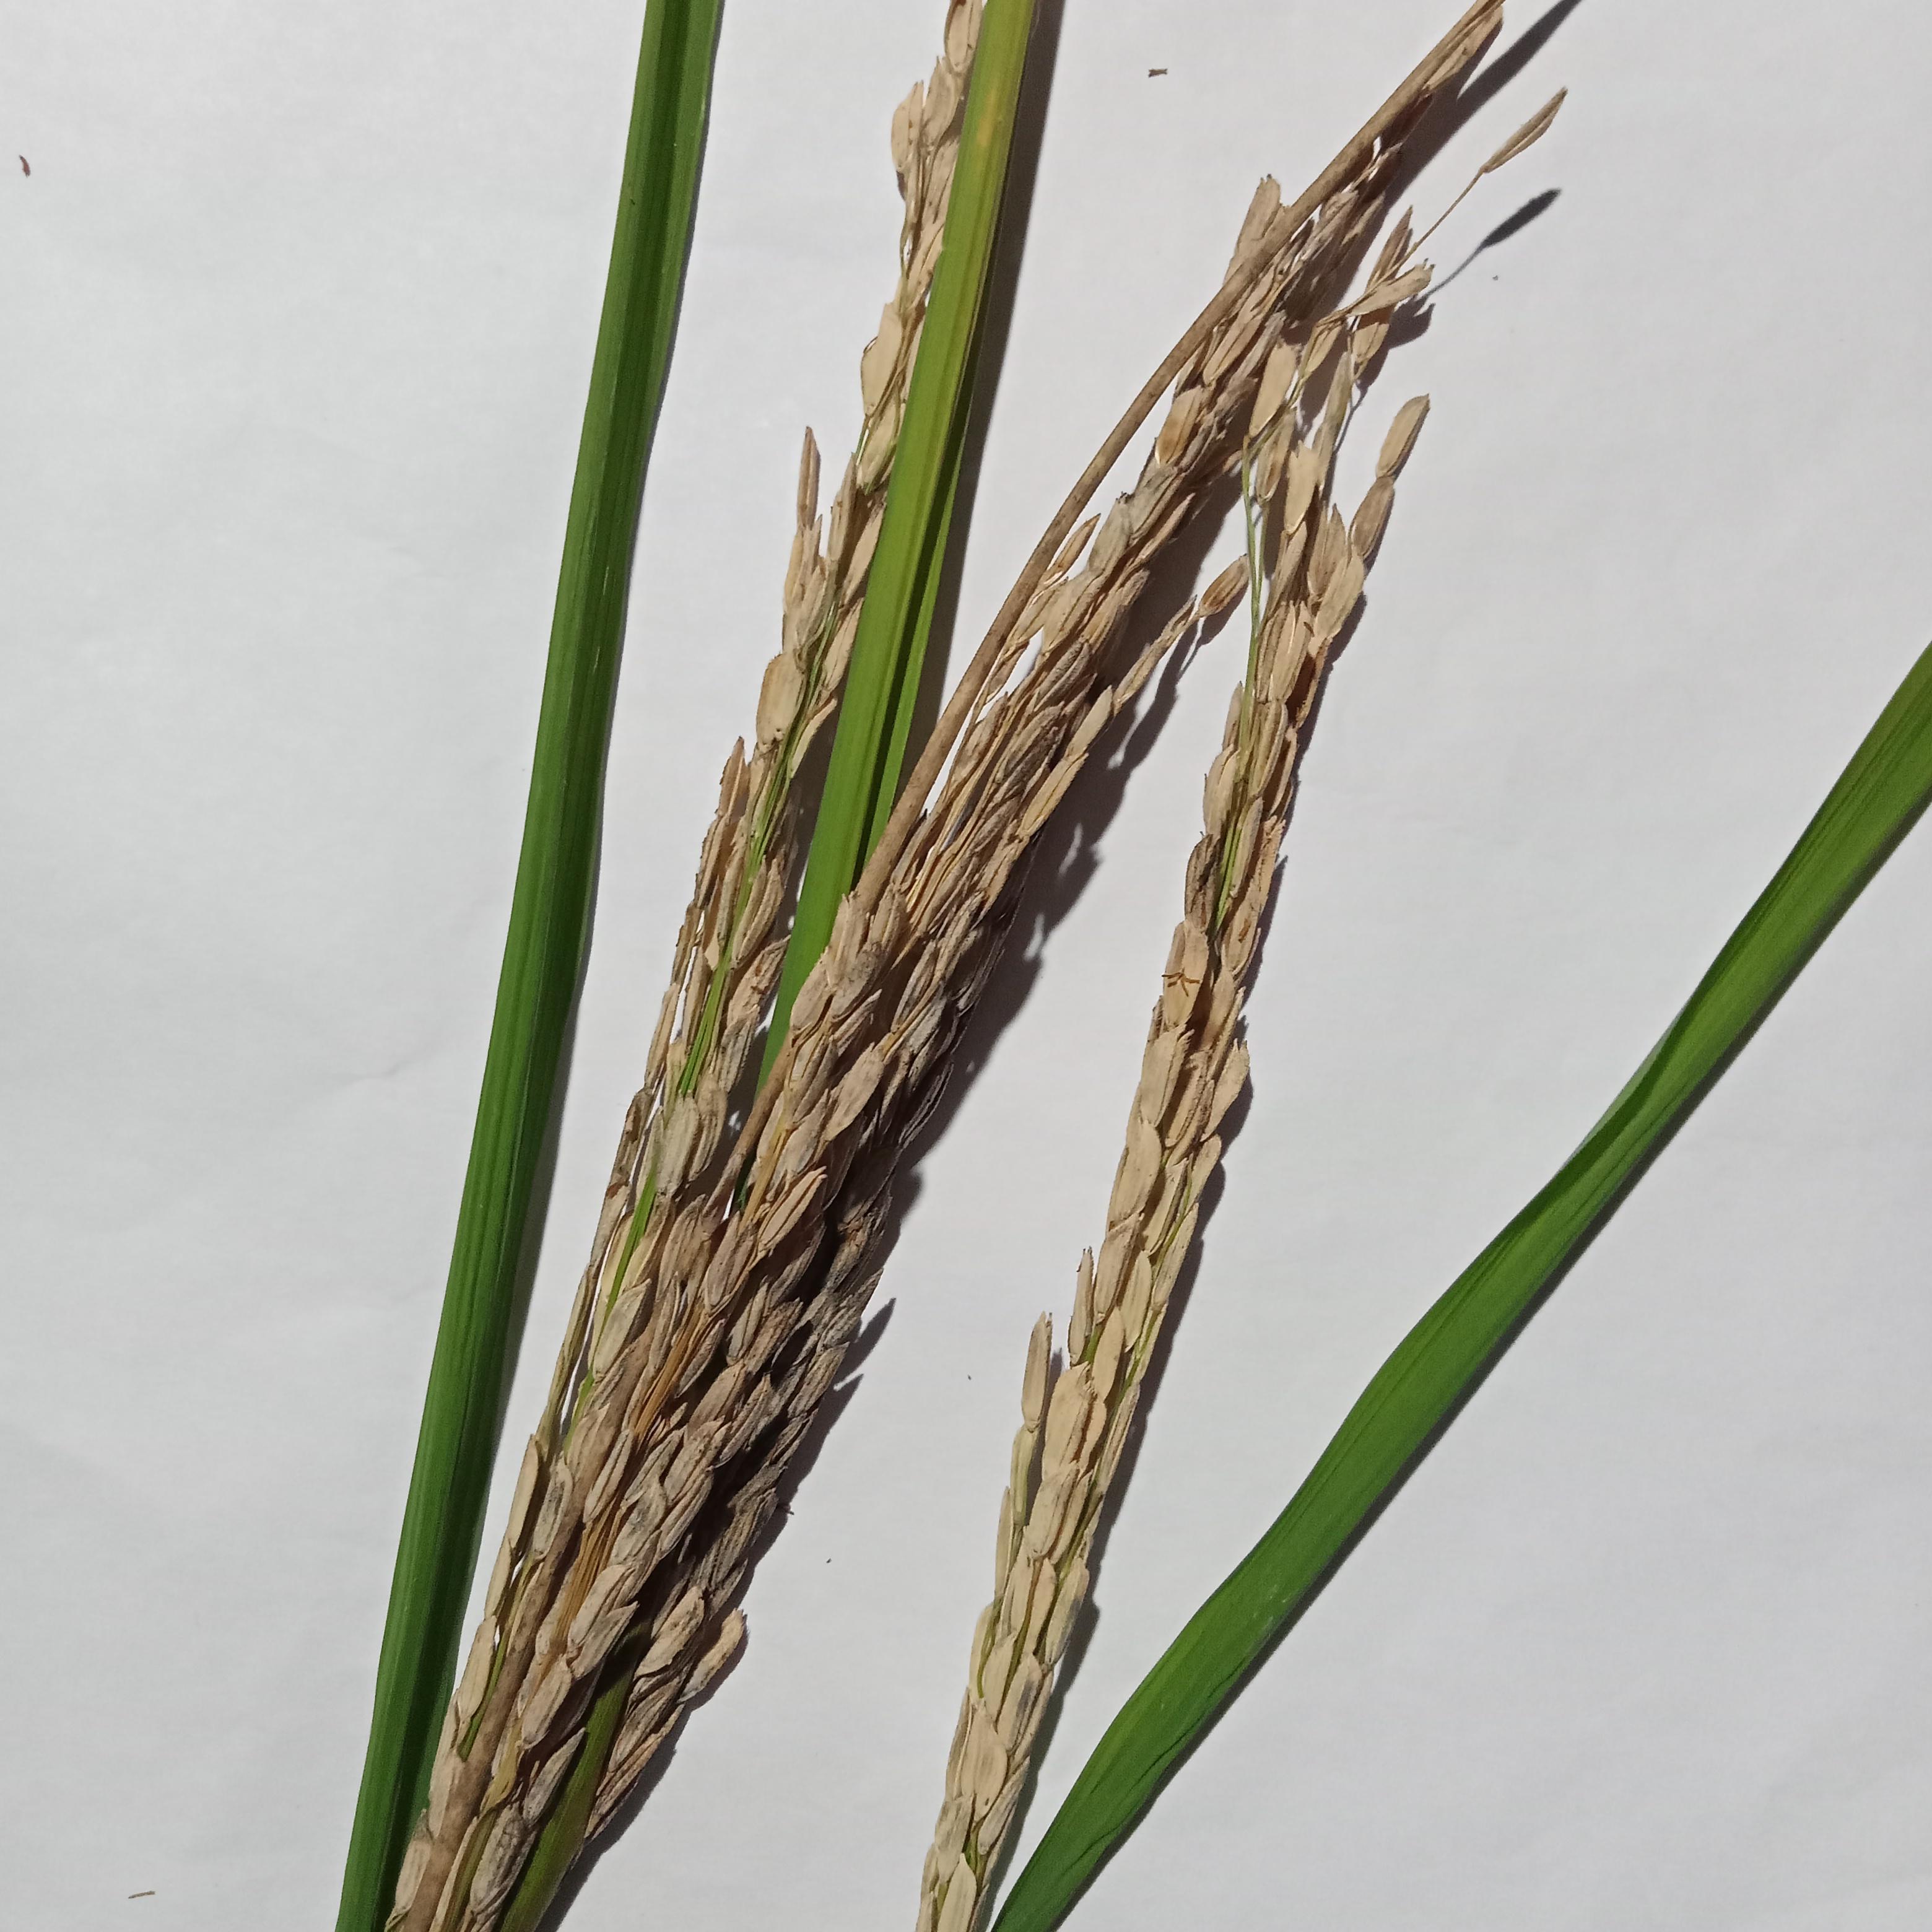
Label: Rice___Neck_Blast